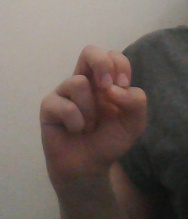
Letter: gaaf